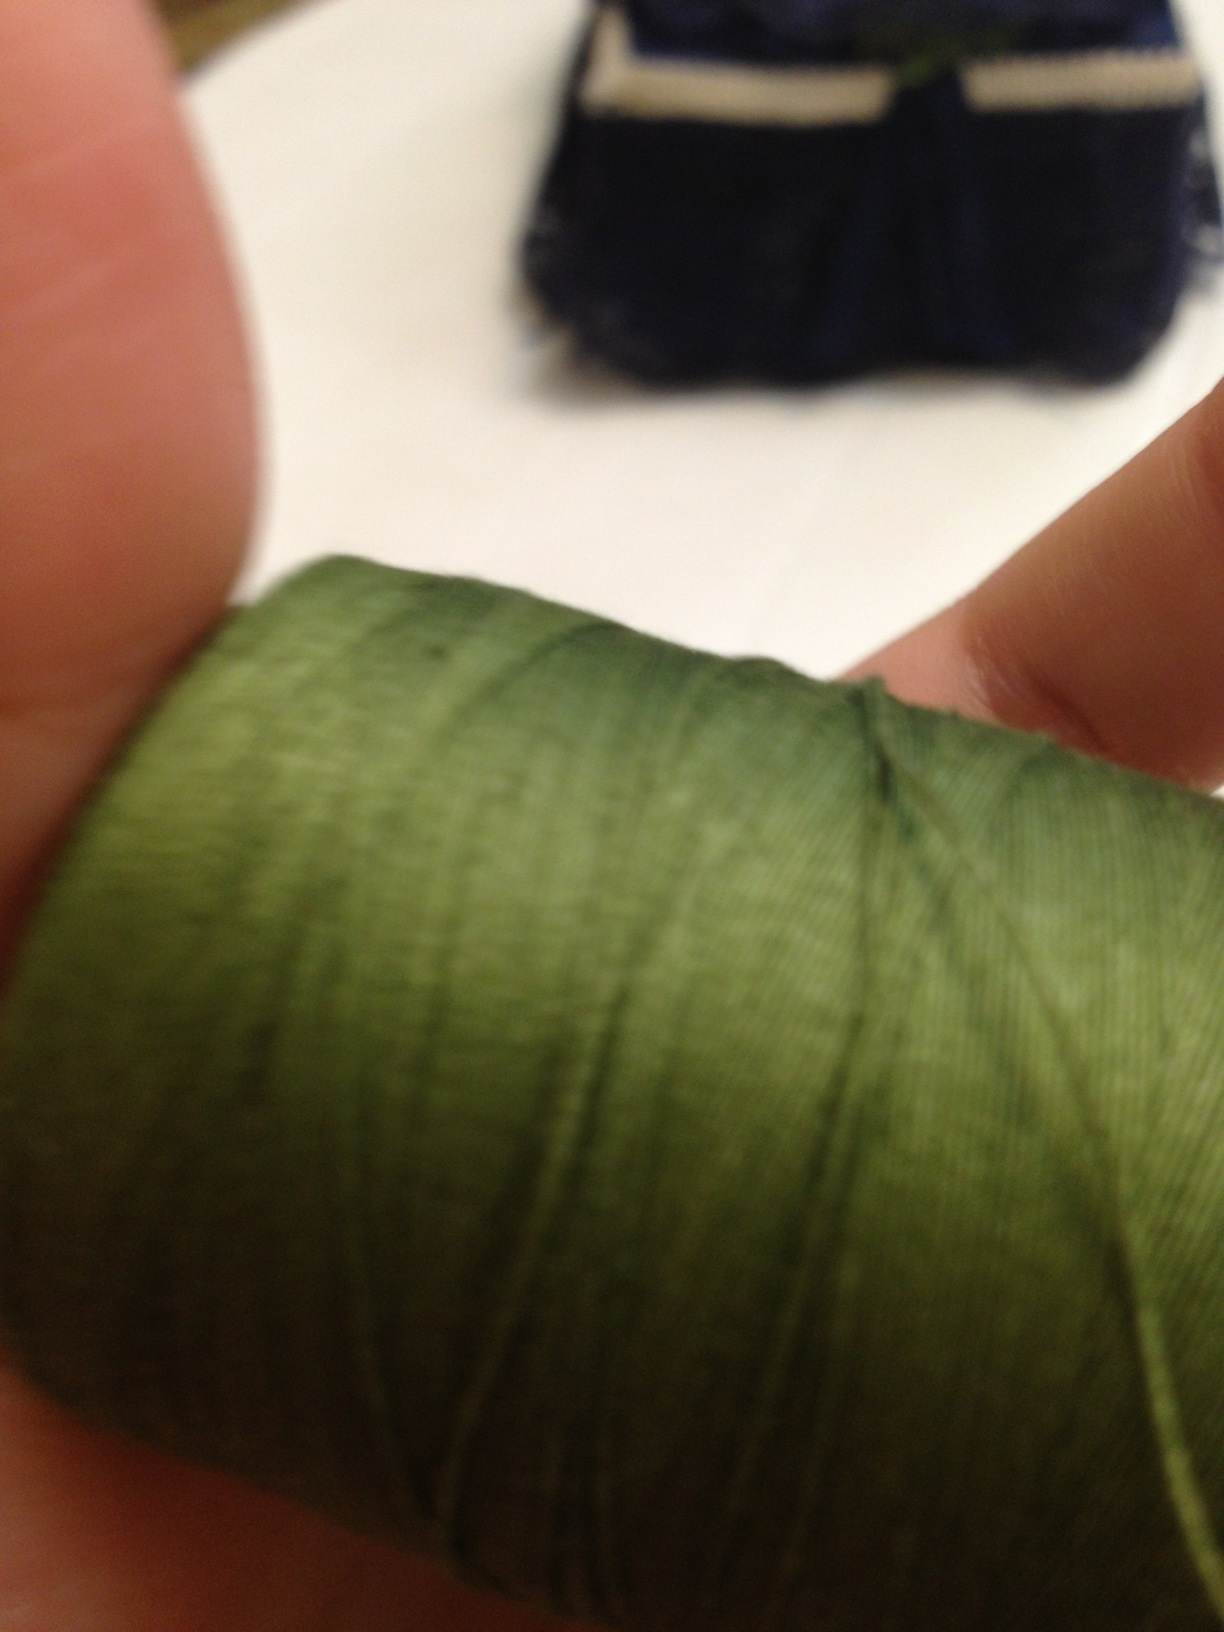Question: What is this color?
Answer: green